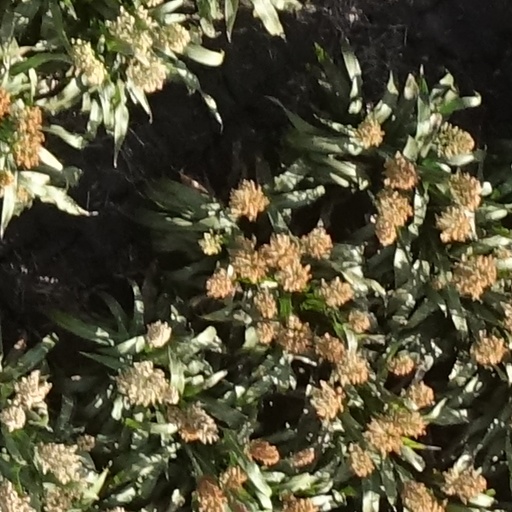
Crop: sorghum